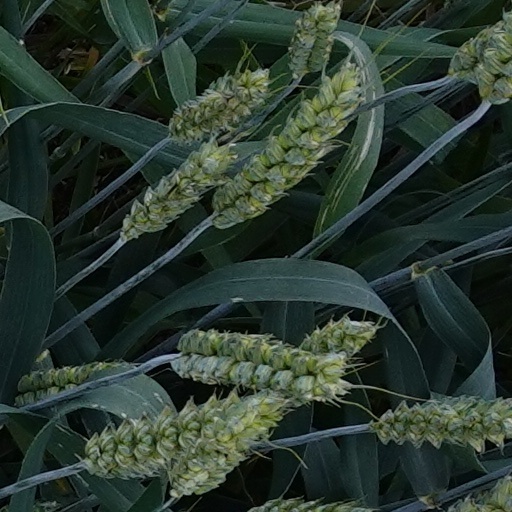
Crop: wheat